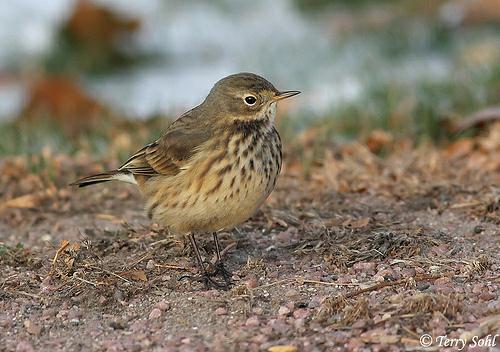
A photo of a american pipit